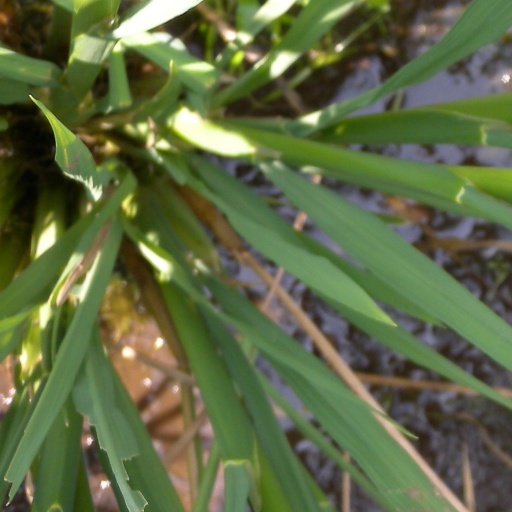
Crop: rice